Bass amplifier

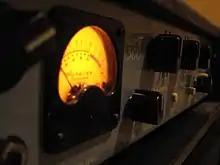
An unusual feature on Ashdown bass amps is a VU meter with a needle, which indicates input signal levels (pictured is the Ashdown ABM-300).

The relationship between perceived volume (loudness) and power output in watts of an amplifier is not a linear relationship: The human ear perceives a 50-watt amplifier as only twice as loud as a five-watt amplifier, despite a tenfold increase in power in watts. Doubling the power of an amplifier results in a "just noticeable" increase in volume, so a 100-watt amplifier is only slightly louder than a 50-watt amplifier. In addition is the human ear's tendency to behave as a natural audio compressor at high volumes.